Parliament of the Cape of Good Hope

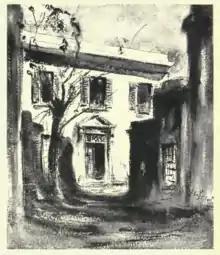
The Cape's Legislative Council.

Prior to responsible government, the British government granted the Cape Colony a rudimentary and relatively powerless Legislative Council in 1835.